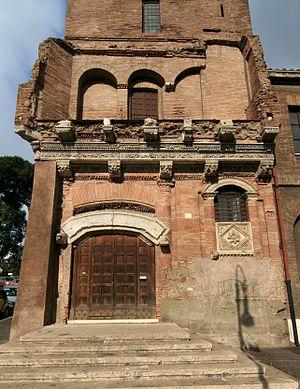
La Casa dei Crescenzi, anciennement connue sous le nom de Tor Crescenzia, Tor Monzone, Casa di Cola di Rienzo ou encore Palazzo di Pilato, est une ancienne résidence médiévale située sur le Forum Boarium, dans le Rione Ripa de Rome, avec le Temple de Portunus d'un côté et le nouveau Palazzo dell'Anagrafe d'un autre, un cadre urbain complètement différent de celui dans lequel elle se trouvait jusqu'aux années 1930.